Ernst Stuven

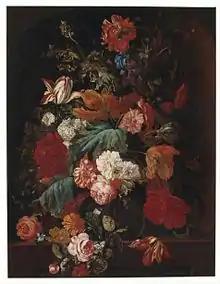
Flowers on a stone slab, c. 1695-1712

According to Houbraken, he was born in Hamburg, where he was initially trained by Georg Hainz. At the age of eighteen he moved to Amsterdam (c. 1675–1677), where he became a pupil of Johannes Voorhout, who he knew from Hamburg. Being more interested in flower painting, he soon joined the studio of Willem van Aelst, and after a period with him, he switched to Abraham Mignon. His works sold well and he got married, and though Houbraken mentions "children", no known sons are listed as pupils. Houbraken mentions in his biography of Elias van den Broeck that he had been Stuven's first and best pupil (c. 1665). Stuven's pupils according to the RKD were Herman van der Mijn, J.W. Windtraken, and Willem Grasdorp.